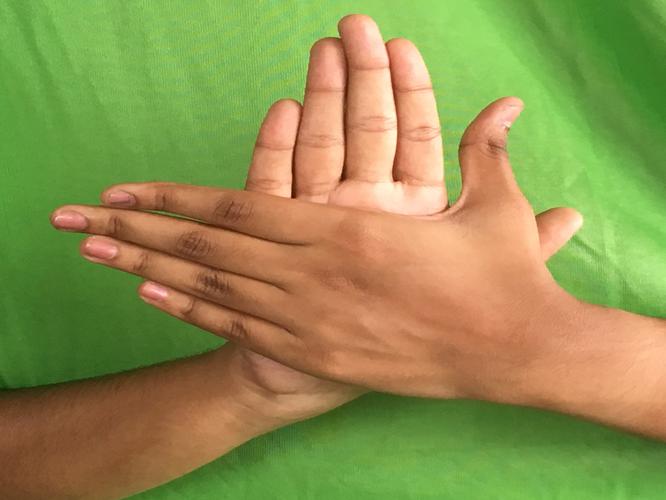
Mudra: Chakra
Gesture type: double_hand